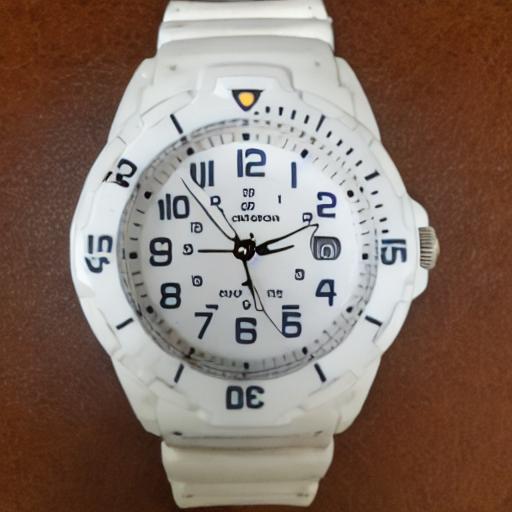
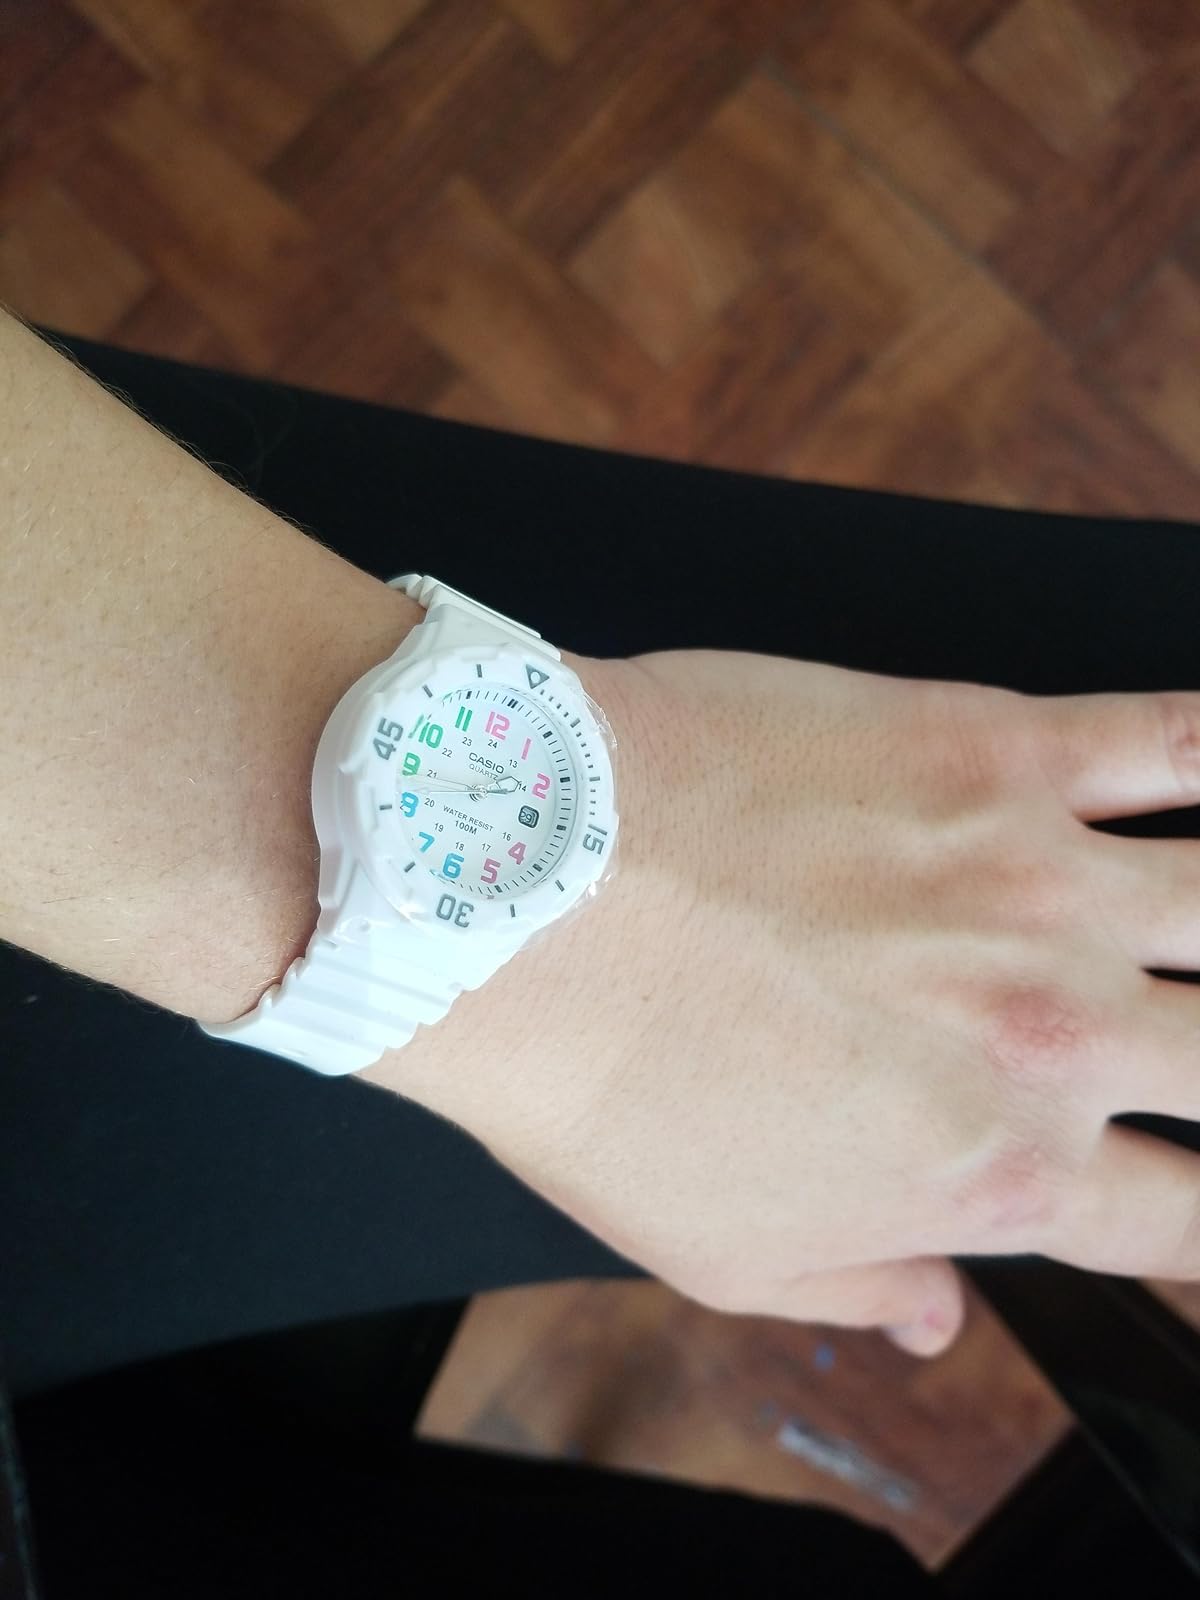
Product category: accessories_watch
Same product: no